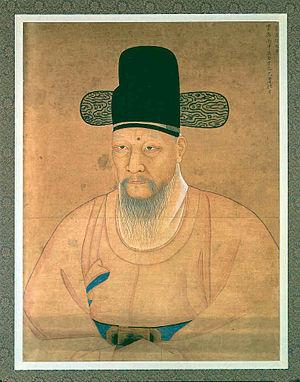
L'art coréen recouvre l'ensemble des arts pratiqués sur le territoire de la Corée depuis la Préhistoire, et à l'époque contemporaine cela concerne aussi l'importante diaspora coréenne, résidant plus ou moins temporairement hors de Corée.